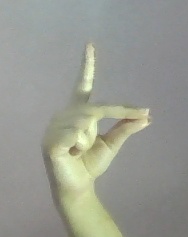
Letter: ta